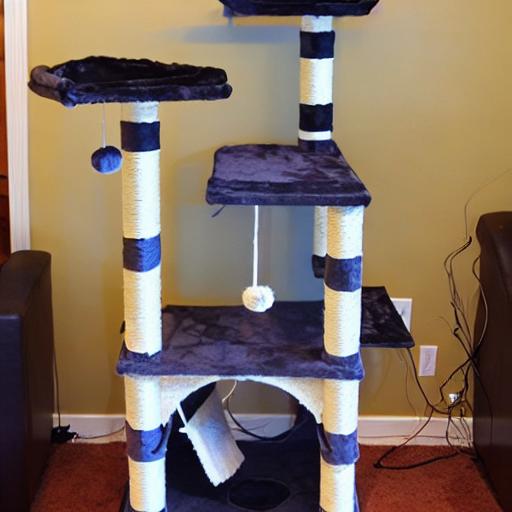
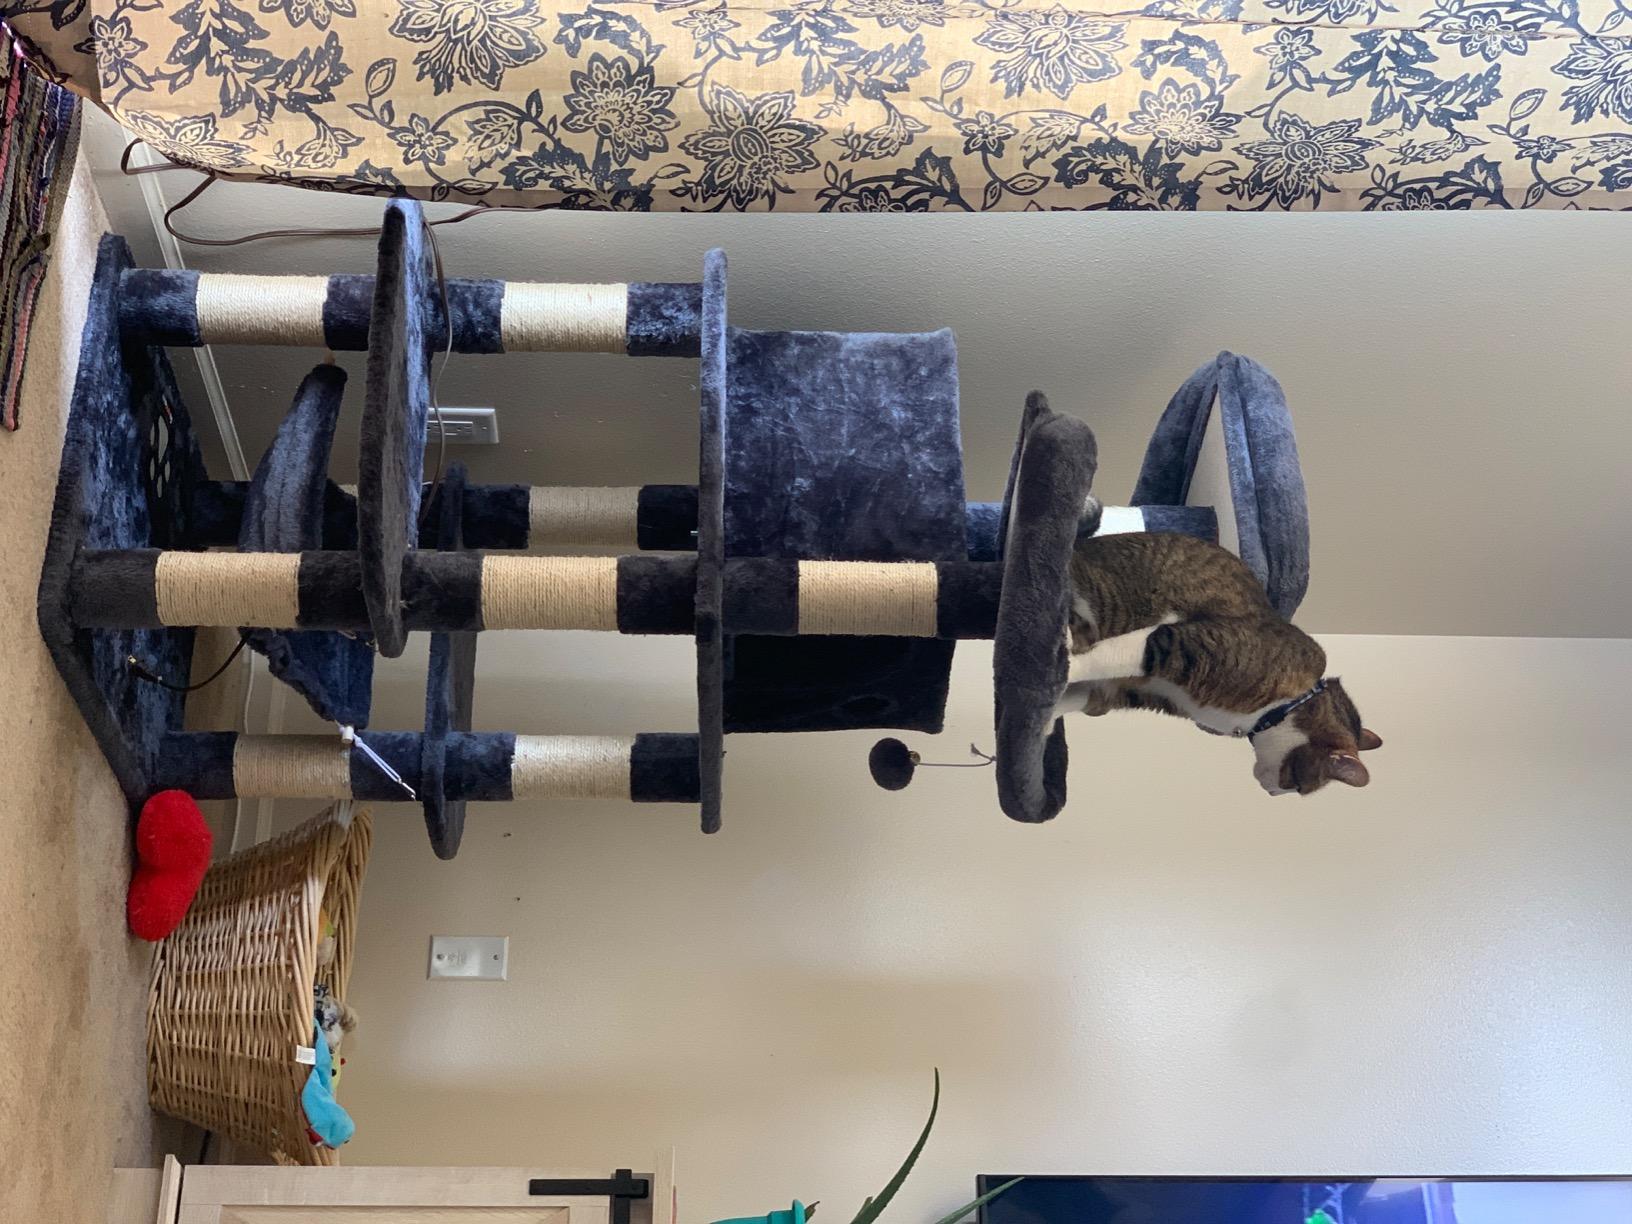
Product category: items_cat tree
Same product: no